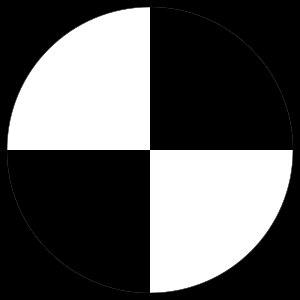
Un disque Secchi est un dispositif permettant de mesurer la transparence / la turbidité d'une colonne d'eau. Il consiste en un disque d'une vingtaine de centimètres, partagé en quarts alternés noirs et blancs. Le disque — lesté — est fixé au bout d'un câble. On laisse descendre jusqu'à disparition, on note la profondeur. On remonte ensuite le dispositif jusqu'à réapparition du disque, notée également. La mesure retenue est le point médian entre ces deux extrêmes. Cet exercice est répété plusieurs fois de suite pour retenir — in fine — la moyenne de l'ensemble des mesures médianes successives.